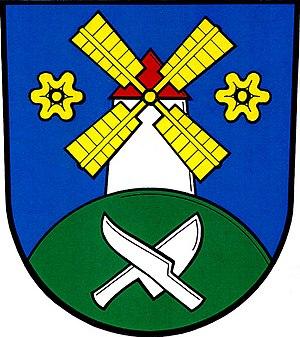
Zbyslavice est une commune du district d'Ostrava-Ville, dans la région de Moravie-Silésie, en République tchèque. Sa population s'élevait à 632 habitants en 2018.